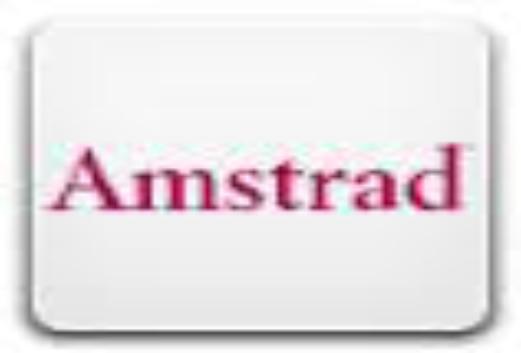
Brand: Amstrad
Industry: Electronic